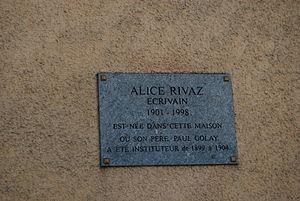
Alice Rivaz, née Alice Golay le 14 août 1901 à Rovray et morte le 27 février 1998 à Genthod, est une écrivaine vaudoise.